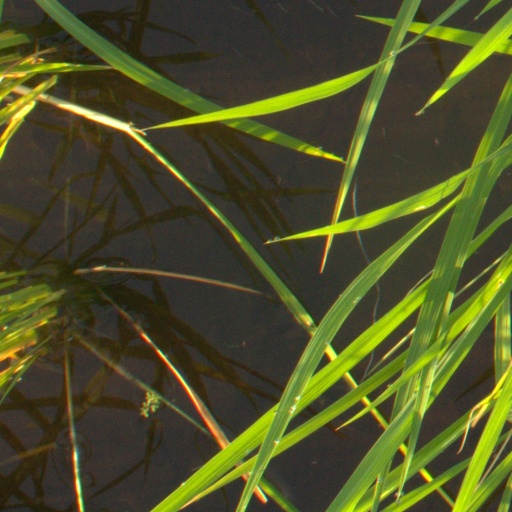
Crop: rice